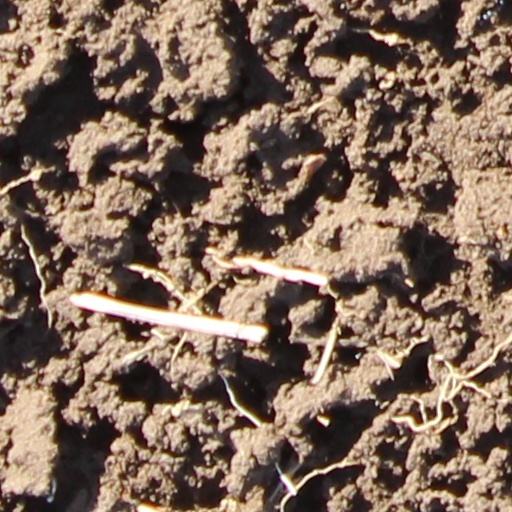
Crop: wheat